Paceship Yachts

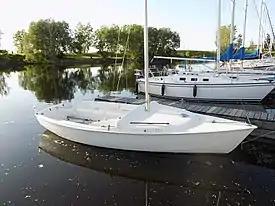
Paceship 20

The Industrial Shipping Company Limited of Nova Scotia (ISC) produced plywood boats for Mahone Bay Plycraft in its Mahone Bay factory, until the building burned down in 1956. The factory was rebuilt and plywood boat construction restarted, but it quickly shifted to building boats from a then-new material, fibreglass, becoming one of the earliest builders of fibreglass small powerboats and sailboats.